Djembe

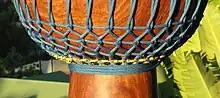
Three completed rows of Mali weave

A variation of this technique, introduced in the early 2000s, uses three rings instead of two. The idea of this technique is to increase the number of friction points trapping the skin to make it less likely for the skin to slip between the rings as tension is applied. There is no firm consensus in the djembe community as to whether the benefits of this mounting are worth the extra weight and added complexity.